Fall Guy (1982 film)

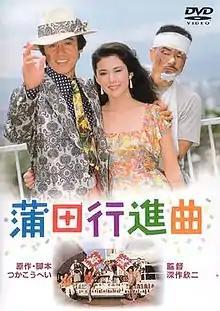
Theatrical poster

is a 1982 Japanese film directed by Kinji Fukasaku, with art direction by Akira Takahashi. It was chosen as the Best Film at the Japan Academy Prize ceremony.